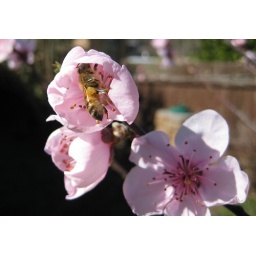
Flowers on apple tree in my garden. Taken using a Canon Ixus 70 (SD1000).